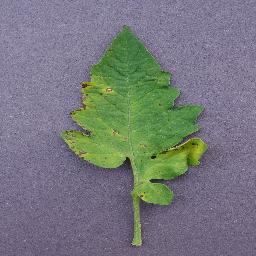
Label: Tomato___Septoria_leaf_spot